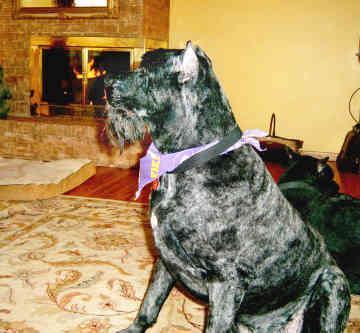
Bouvier_des_Flandres